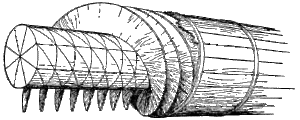
Marcus Vitruvius Pollio, connu sous le nom de Vitruve, est un architecte romain qui vécut au Iᵉʳ siècle av. J.-C. Son prénom Marcus et son surnom Pollio sont eux-mêmes incertains.